Palace

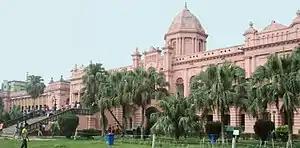
Ahsan Manzil, Dhaka

Rwanda is host to three palaces, although one of them is currently repurposed. In Nyanza, the former royal capital of the Kingdom of Rwanda, are two existing palaces. The first, the traditional King's Palace, is constructed in the vernacular style and housed the traditional ruler of Rwanda, the Mwami. A second palace for the king exists in Nyanza, although it is constructed in the Art Deco style as opposed to the local construction style. A third palace, the Rwesero Palace, was originally constructed for Mutara III, but he died before its completion, and the building was converted into the Rwesero Art Museum.